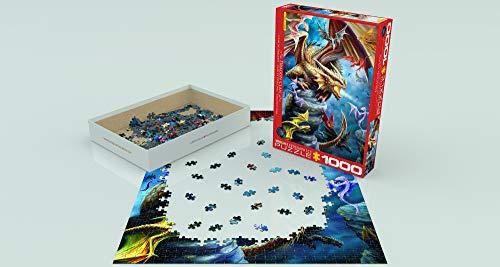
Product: EuroGraphics Dragon Clan by Anne Stokes 1000-Piece Puzzle
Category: Toys & Games | Puzzles | Jigsaw Puzzles
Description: Great Condition.
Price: $17.96
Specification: ProductDimensions:10x2.4x14inches|ItemWeight:1pounds|ShippingWeight:1.67pounds(Viewshippingratesandpolicies)|ASIN:B07MB6M8ZZ|Itemmodelnumber:6000-5475|Manufacturerrecommendedage:9months-8years